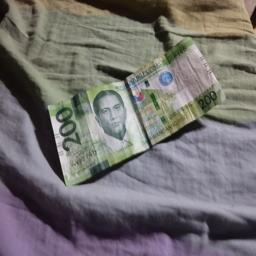
Label: 200_Front